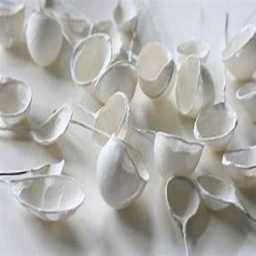
Label: eggshells